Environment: real
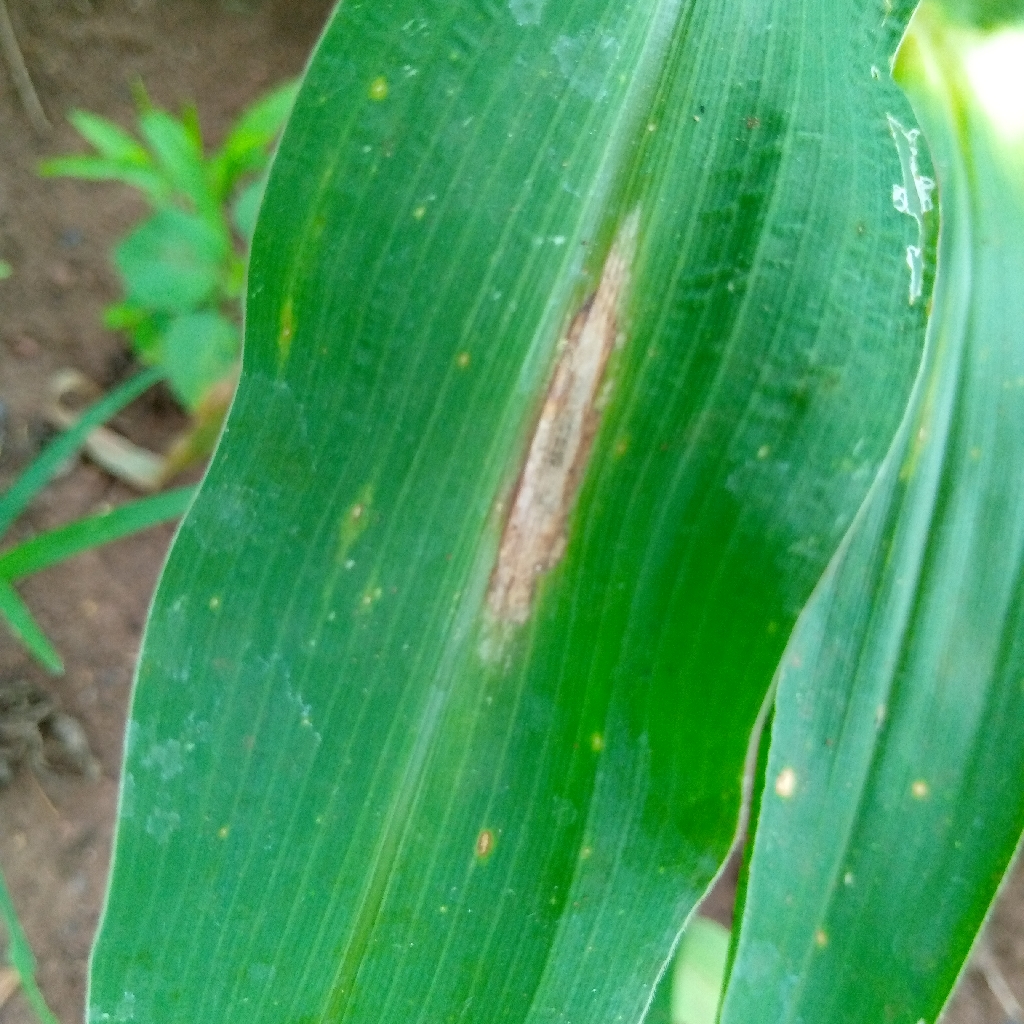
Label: northern_corn_leaf_blight